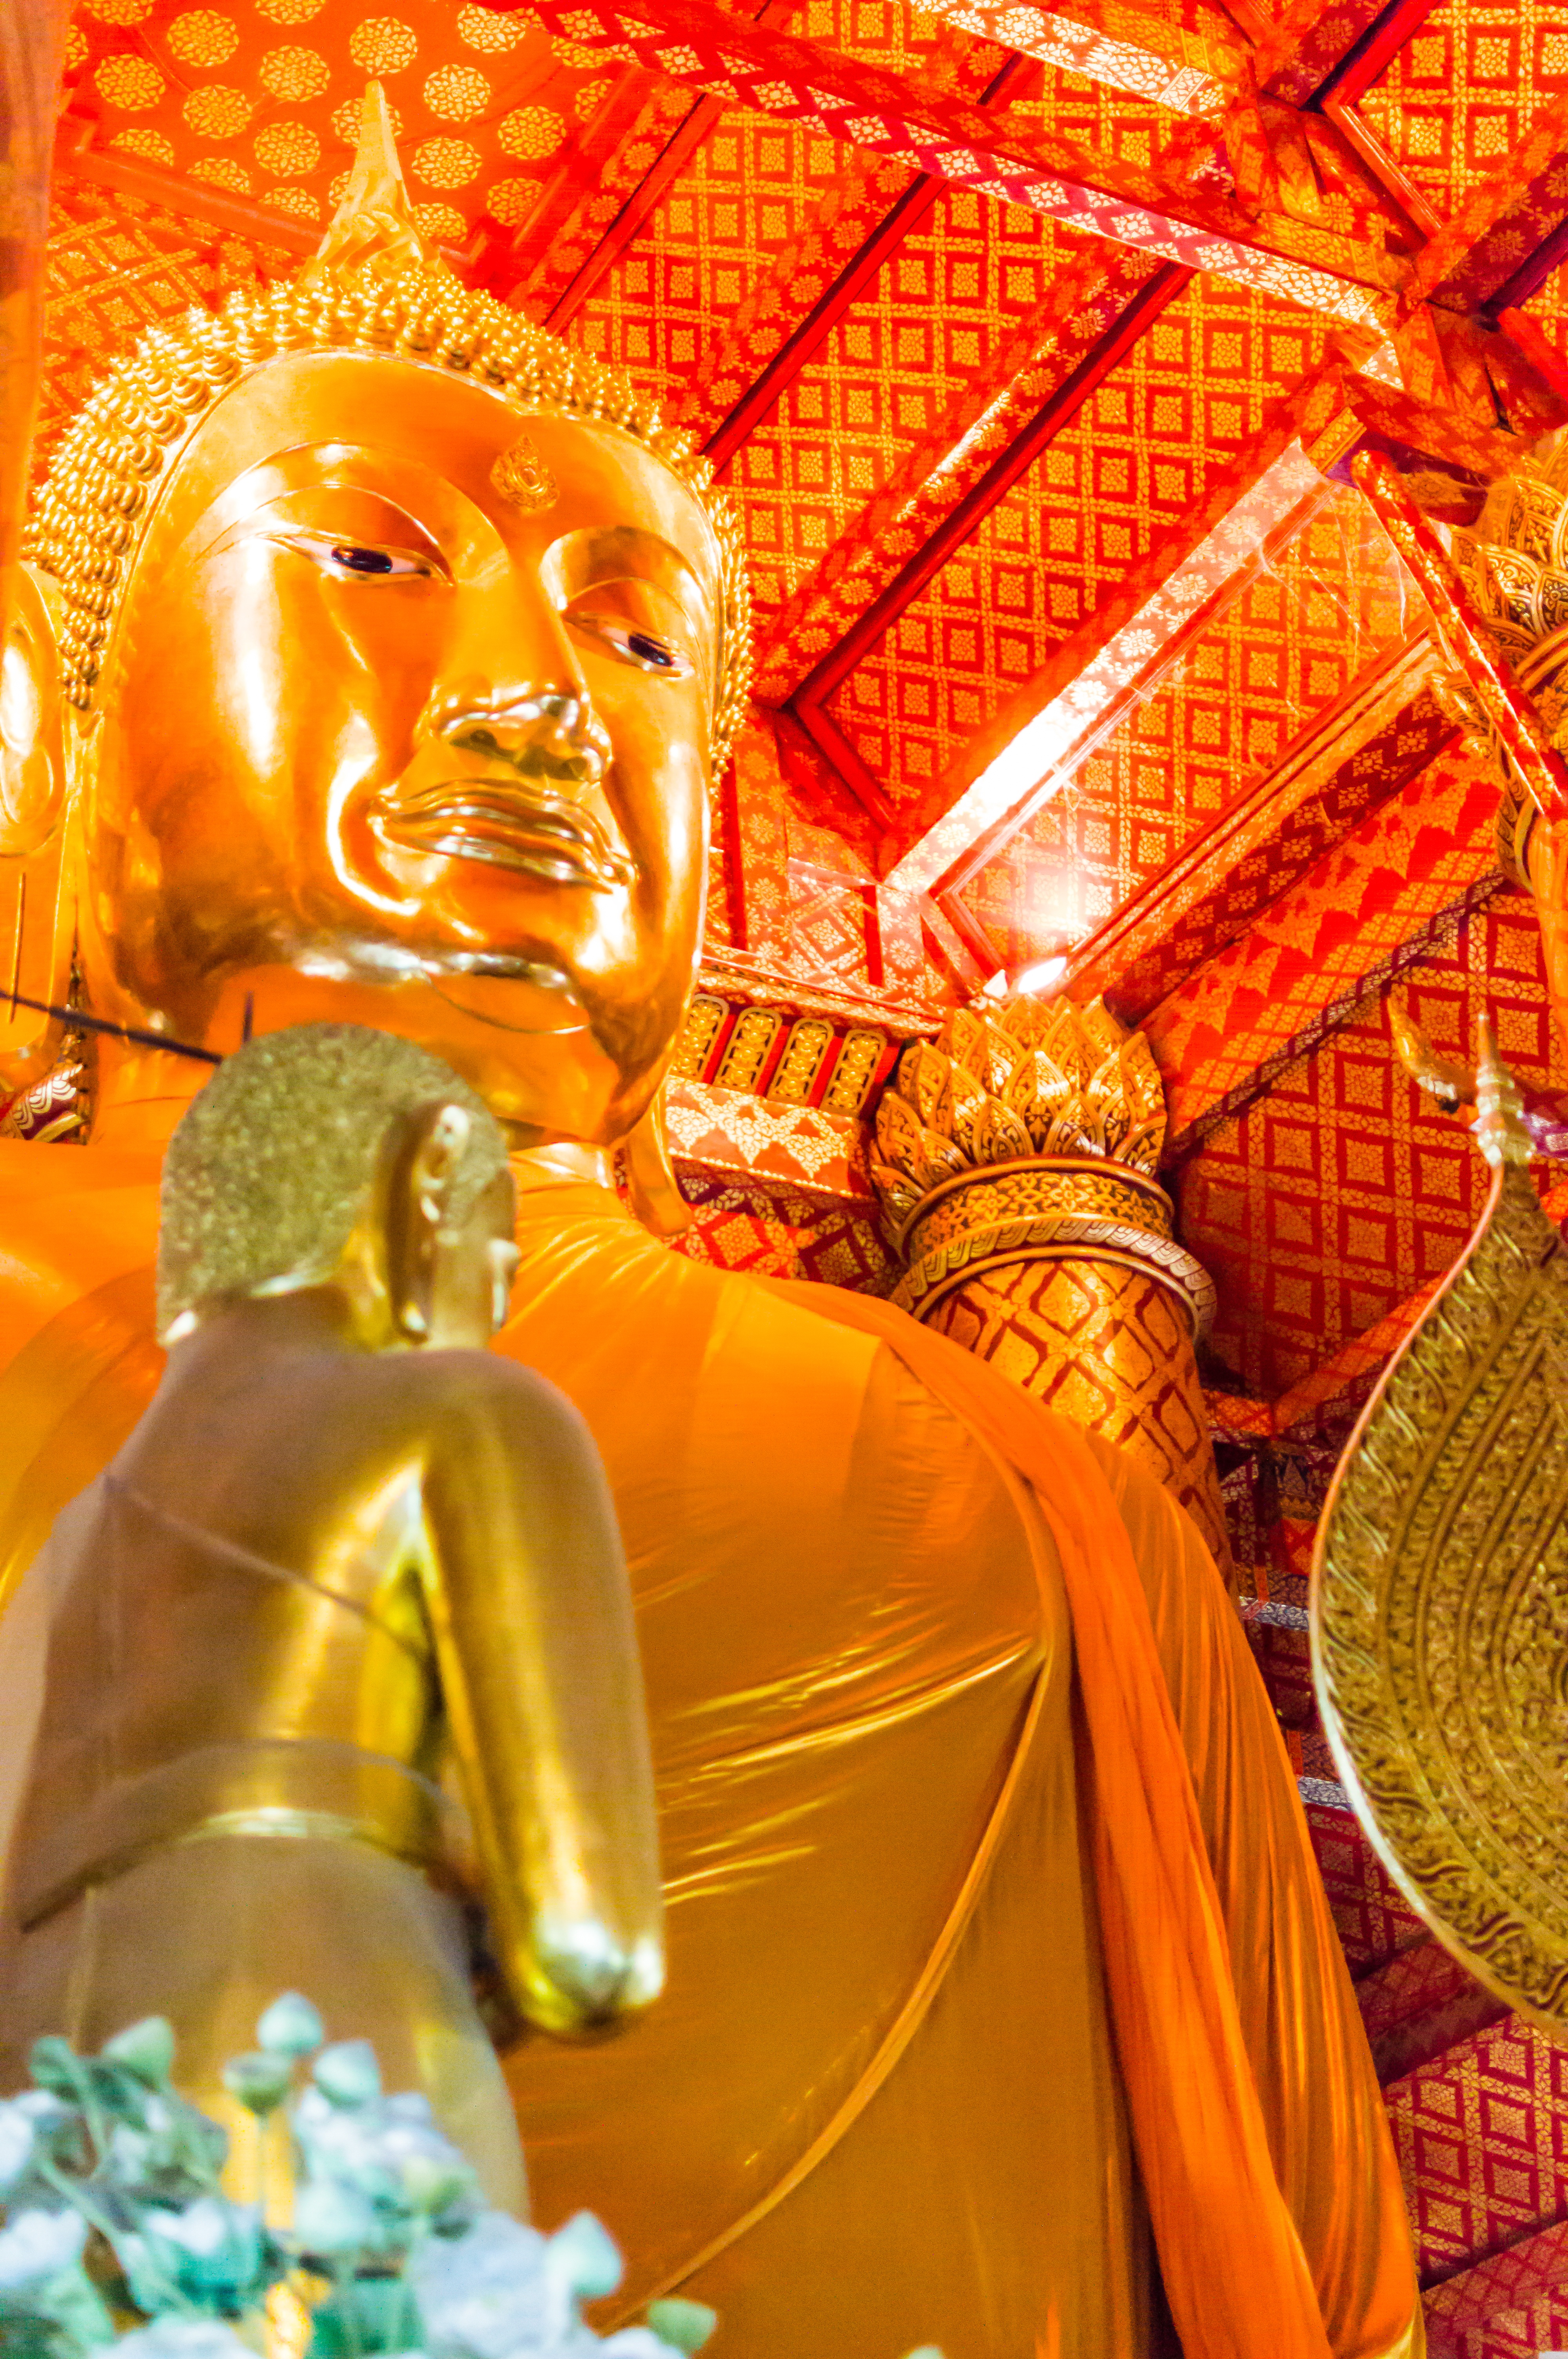
travel, statue, golden, color, peace, buddhist, buddhism, religion, asia, ancient, yellow, christmas, place of worship, thailand, sculpture, religious, art, background, meditation, gold, temple, faith, buddha, culture, worship, bangkok, tradition, oriental, thai, wat, hindu temple, gautama buddha